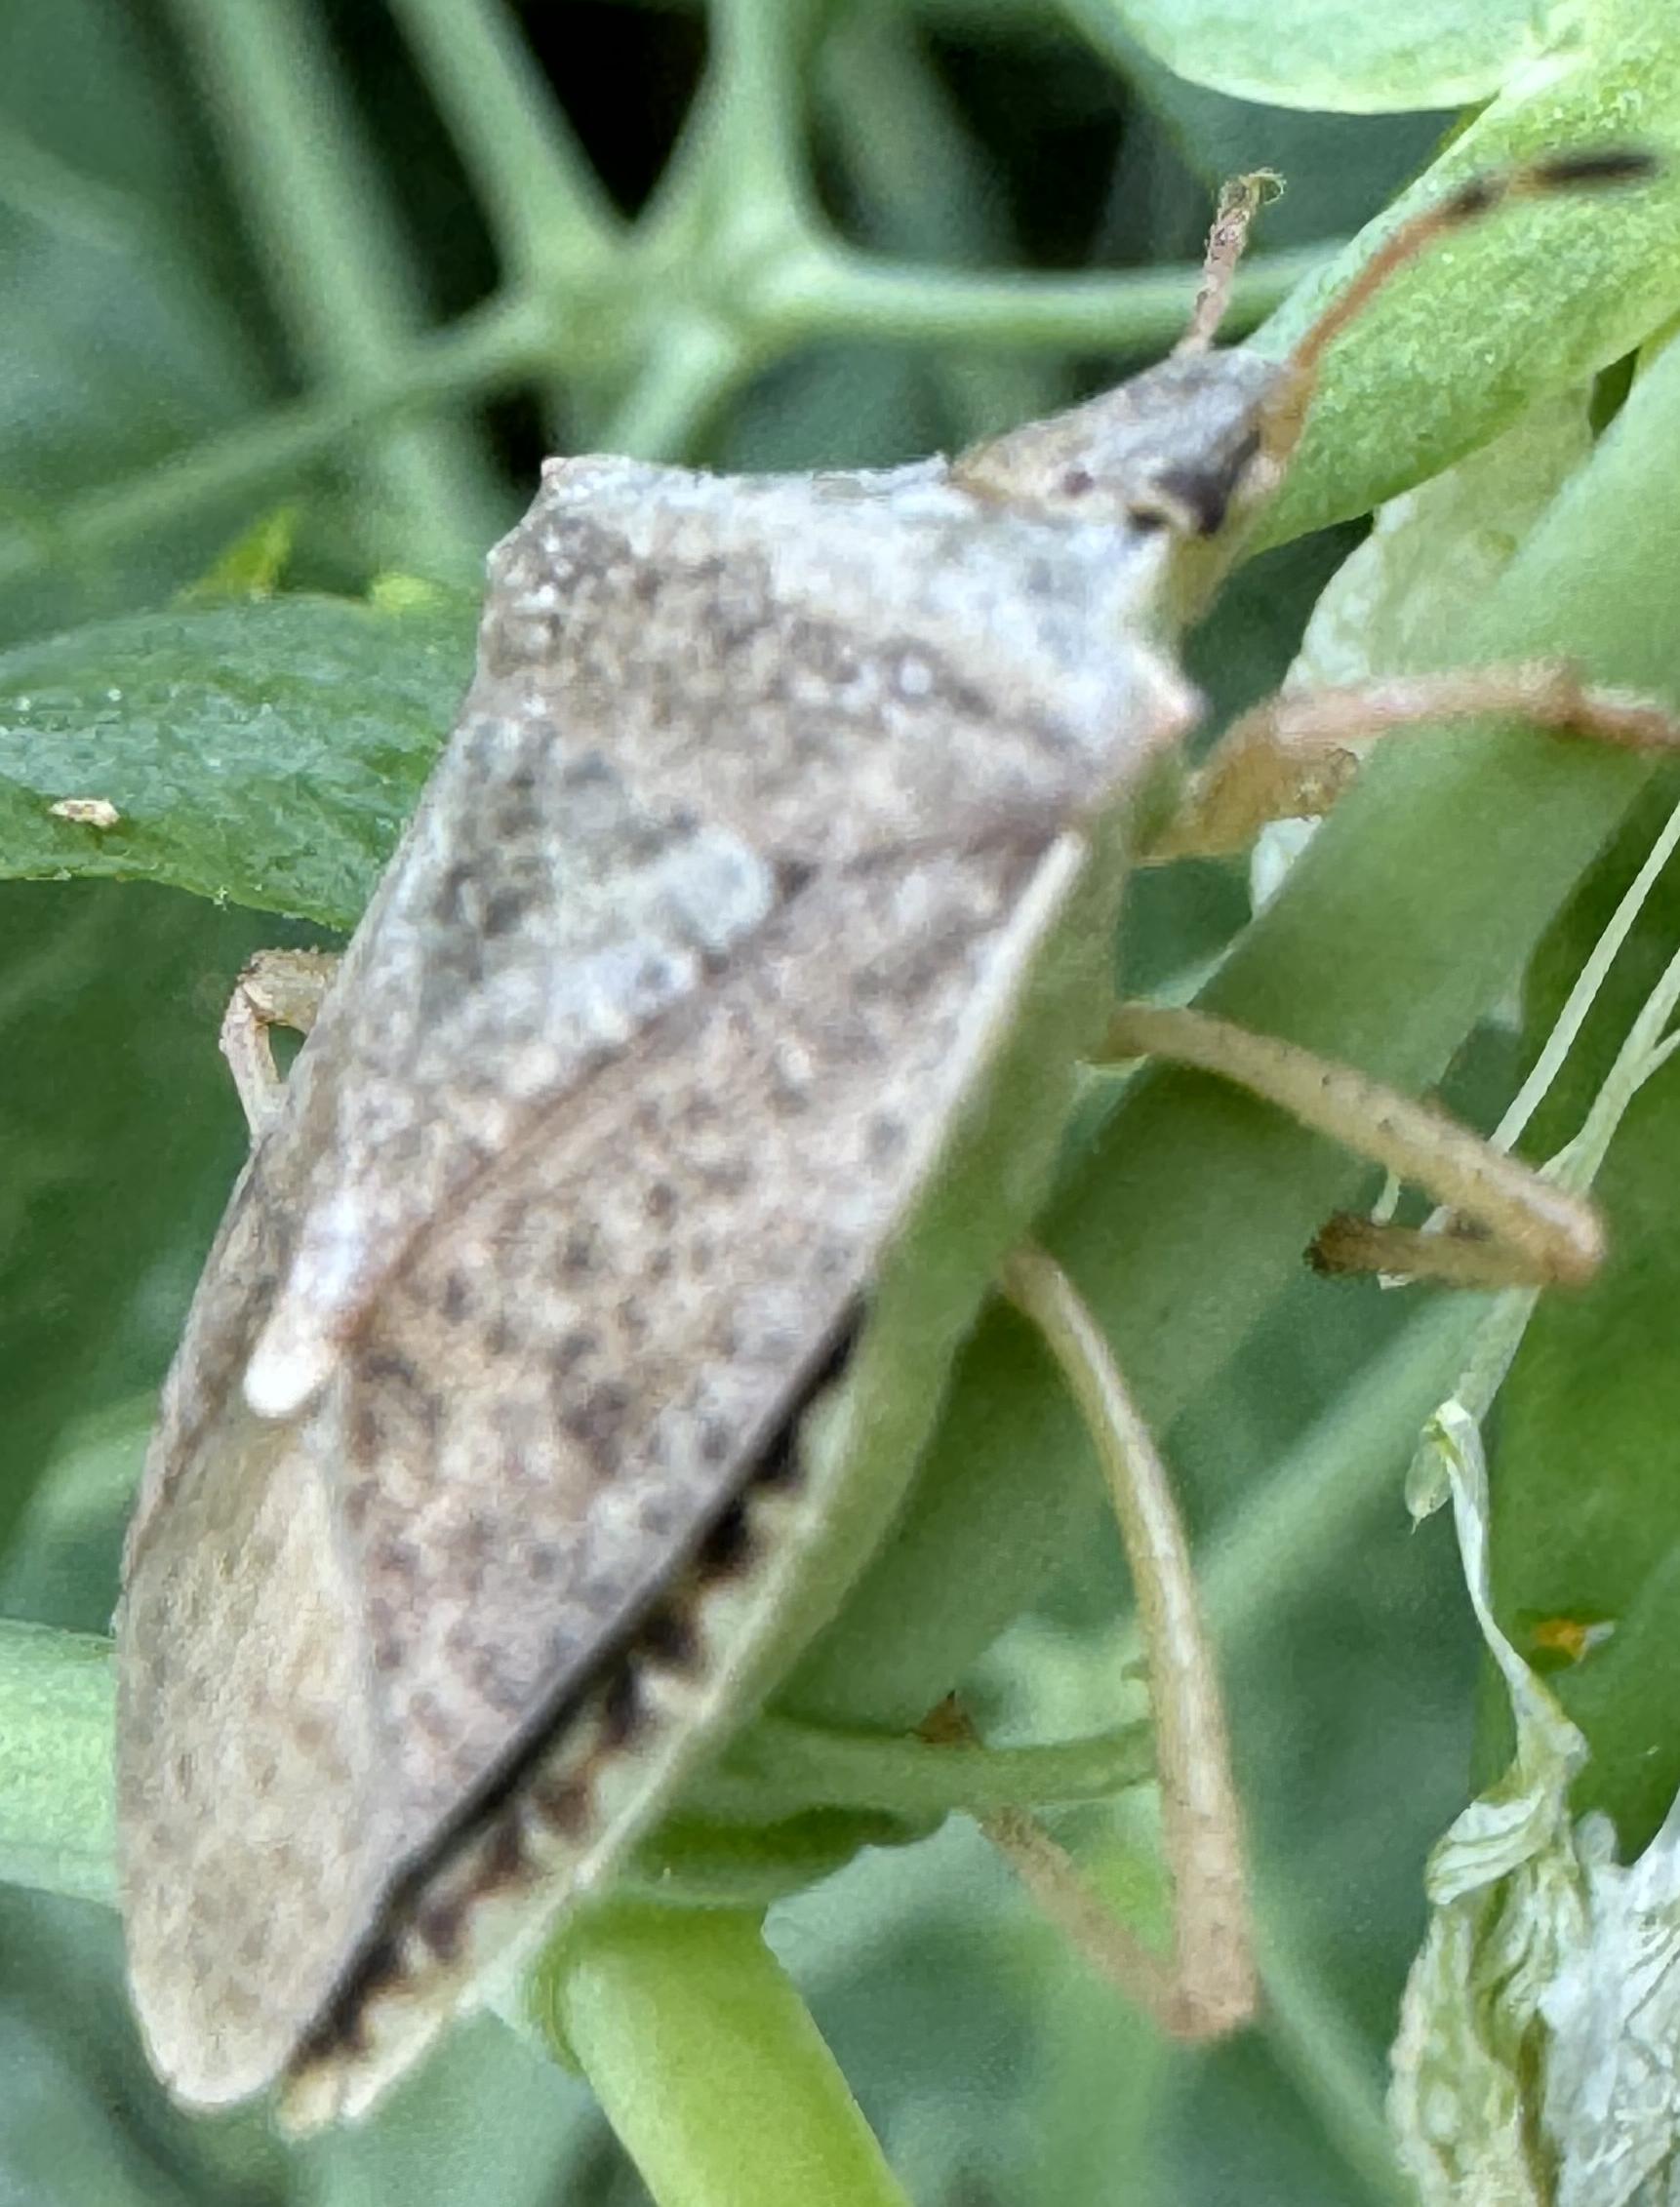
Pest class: stink_bug